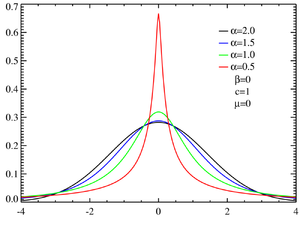
En théorie des probabilités et en statistique, la loi de Holtsmark est une loi de probabilité à densité. La loi de Holtsmark est un cas particulier de loi stable avec un indice de stabilité égal à 3/2 et avec un paramètre d'asymétrie nul. Puisque est nul, la loi est symétrique et ainsi est un exemple de loi stable symétrique. La loi de Holtsmark est une des quelques lois stables pour lesquelles une forme explicite de la densité de probabilité est connue. Cette expression de la densité utilise des fonctions hypergéométriques.
La loi stable ou distribution de Lévy tronquée, nommée d'après le mathématicien Paul Lévy, est une loi de probabilité utilisée en mathématiques, physique et analyse quantitative.
En théorie des probabilités et en statistique, les lois normales sont parmi les lois de probabilité les plus adaptées pour modéliser des phénomènes naturels issus de plusieurs événements aléatoires. Elles sont en lien avec de nombreux objets mathématiques dont le mouvement brownien, le bruit blanc gaussien ou d'autres lois de probabilité. Elles sont également appelées lois gaussiennes, lois de Gauss ou lois de Laplace-Gauss des noms de Laplace et Gauss, deux mathématiciens, astronomes et physiciens qui l'ont étudiée.